Lydia Young Hayes

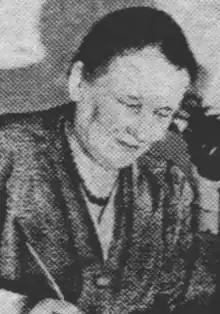
Lydia Young Hayes, from a 1931 newspaper

Lydia Young Hayes (September 11, 1871 – February 8, 1943) was an American educator, and the first director of the New Jersey Commission for the Blind.